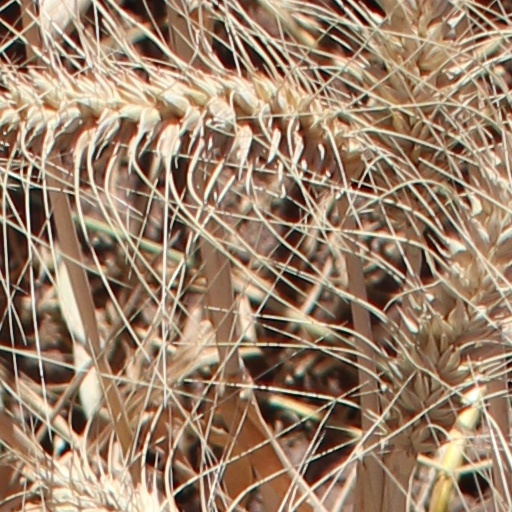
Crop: wheat